Del Baker

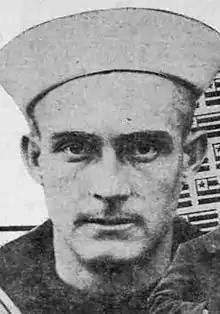
Baker in 1918 as a member of the United States Navy during World War I

Delmer David Baker (May 3, 1892 – September 11, 1973) was an American professional baseball player, coach, and manager. During his time as a player, he spent three years (1914–1916) in Major League Baseball (MLB) as a backup catcher for the Detroit Tigers. As a manager, he led the 1940 Tigers to the American League pennant. He worked as a coach for 20 years for three American League teams, and was known as one of the premier sign stealers of his era. His professional career encompassed half a century in organized baseball.